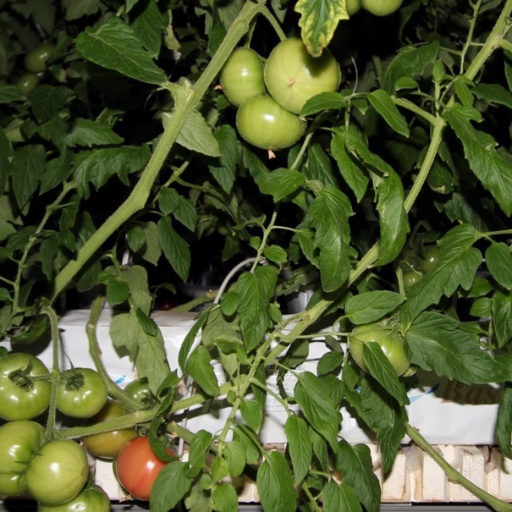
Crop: tomato